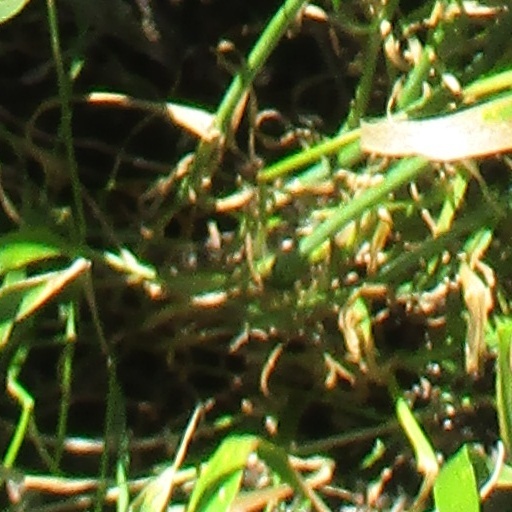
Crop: wheat